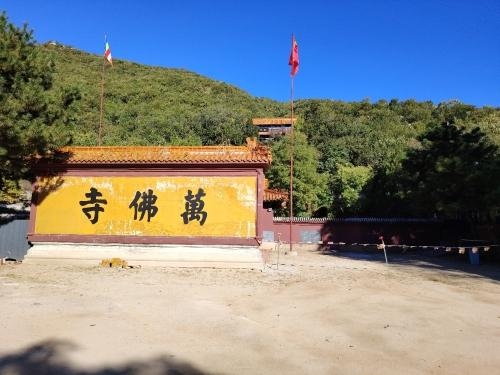
地标名称：万佛寺
所在城市：天津市·蓟州区